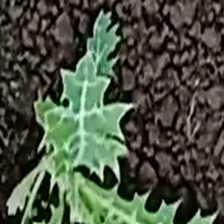
Weed species: Bilayat_(Mexicana_Argemone)